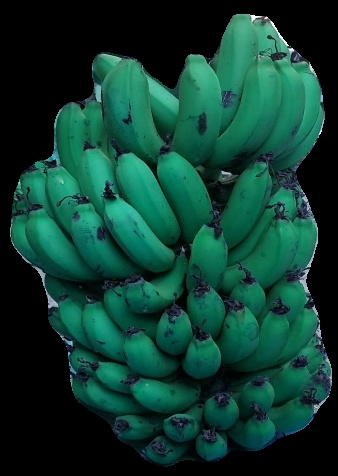
Variety: pachbale
Grade: grade2